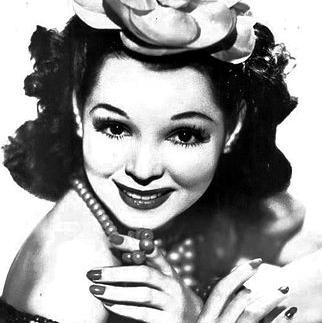
Age: 37